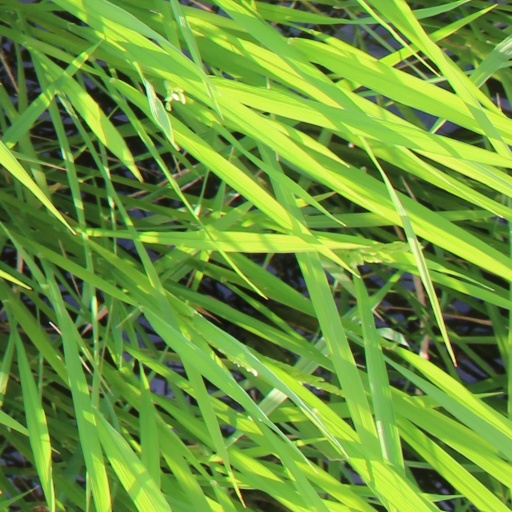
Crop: rice